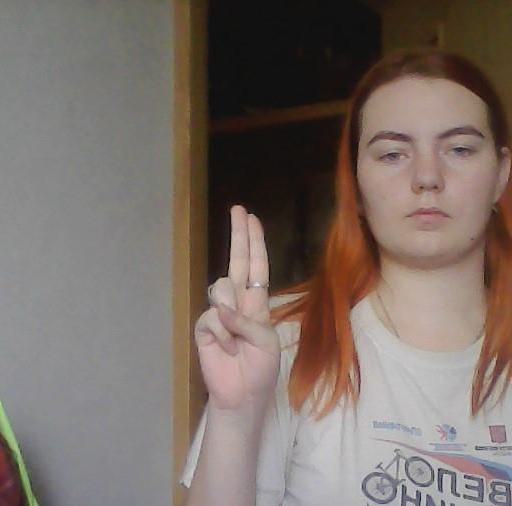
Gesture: two_up